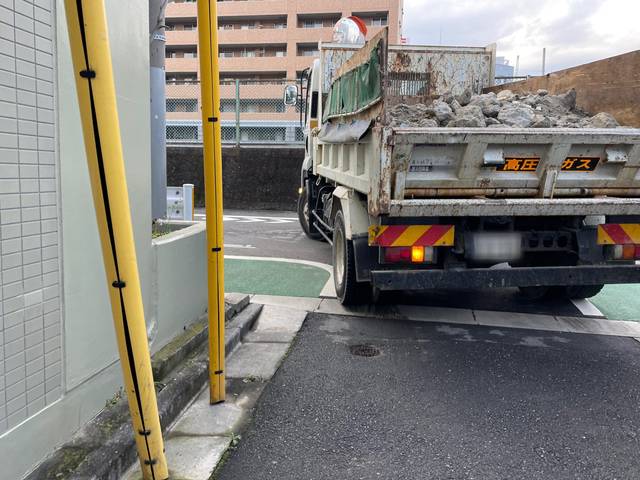
Region: Japan
Coordinates: 35.703, 139.819